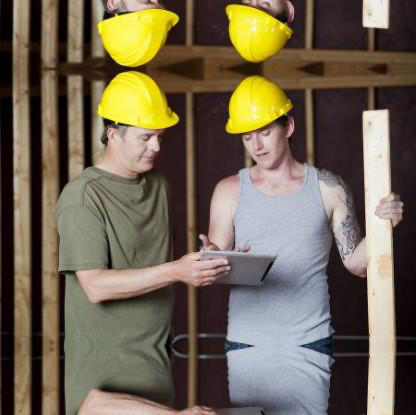
Objects in the image:
label: helmet
label: helmet
label: helmet
label: helmet